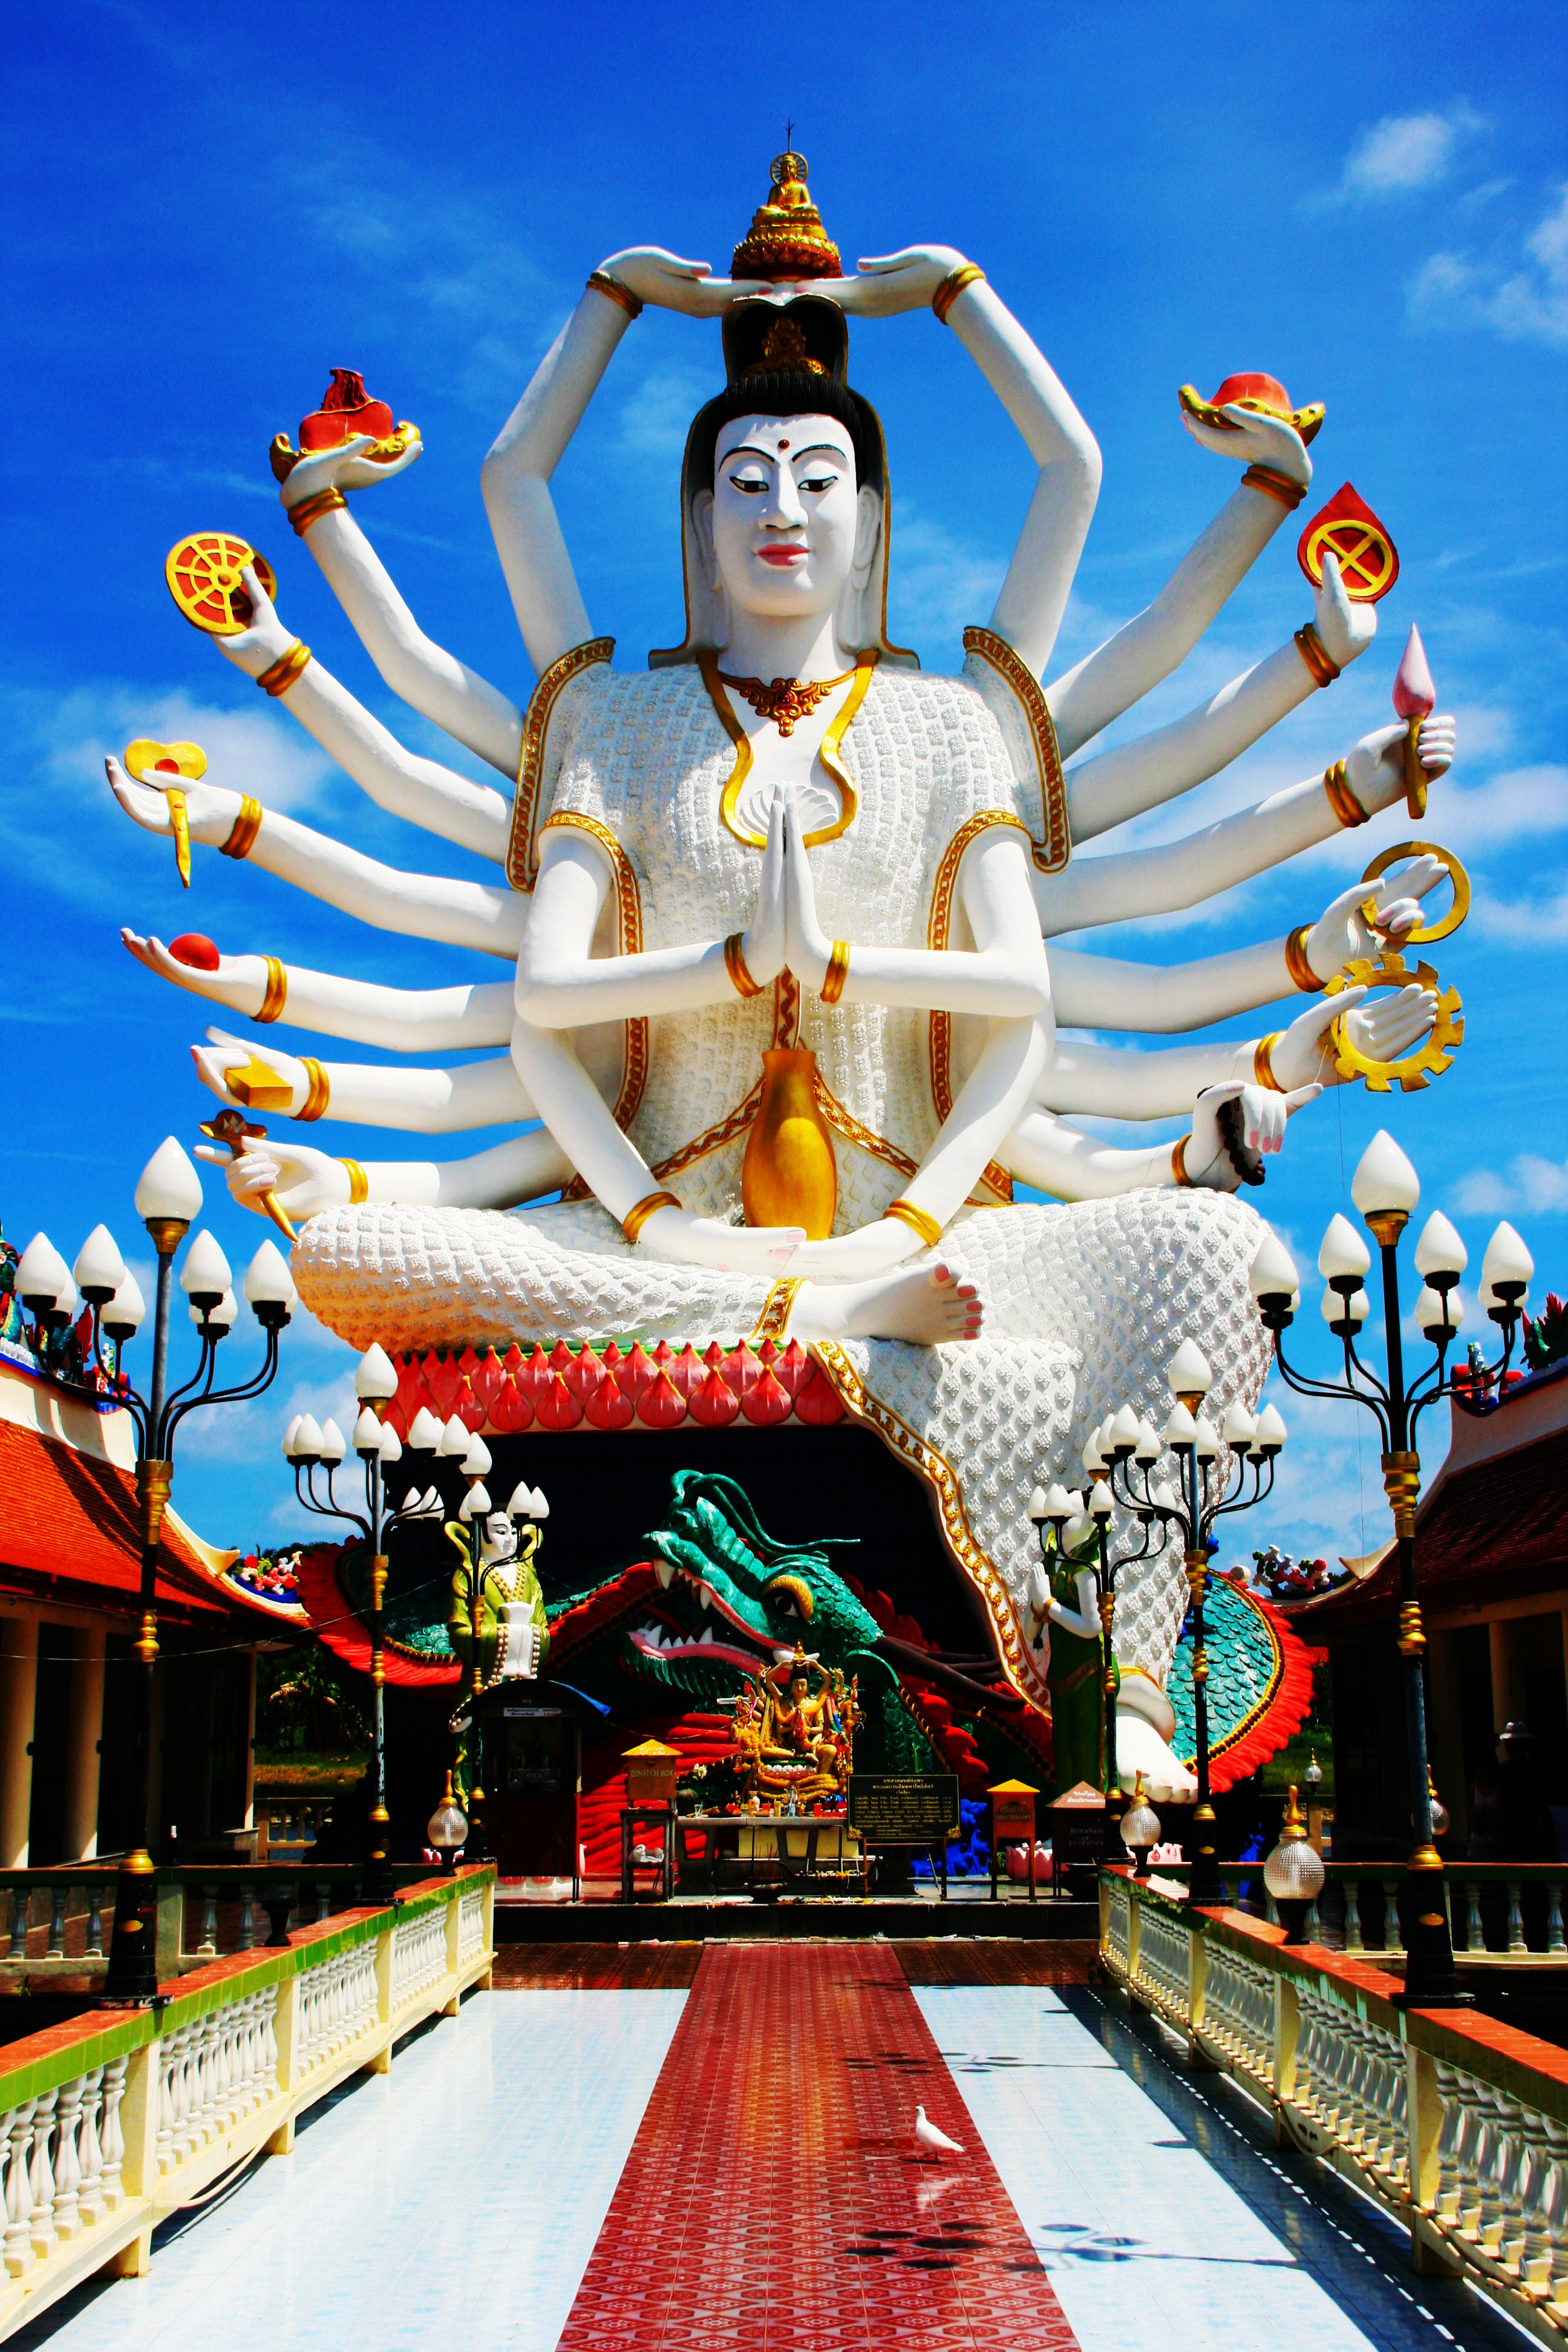
bird, asian, statue, amusement park, symbol, park, peace, buddhist, buddhism, religion, asia, ancient, landmark, blue, leisure, world, thailand, spiritual, sculpture, religious, temple, resort, arms, culture, holy, thai, goddess, wat, shiva, amusement ride, musical theatre